Wolfgang Gurlitt

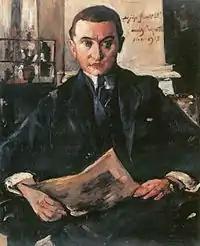
Wolfgang Gurlitt; portrait by Lovis Corinth

Wolfgang Ludwig Heinrich Carl Gurlitt (15 February 1888 – 26 March 1965) was a German art dealer, museum director and publisher whose art collection included Nazi-looted art.